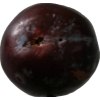
Label: plum